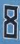
Number: 8